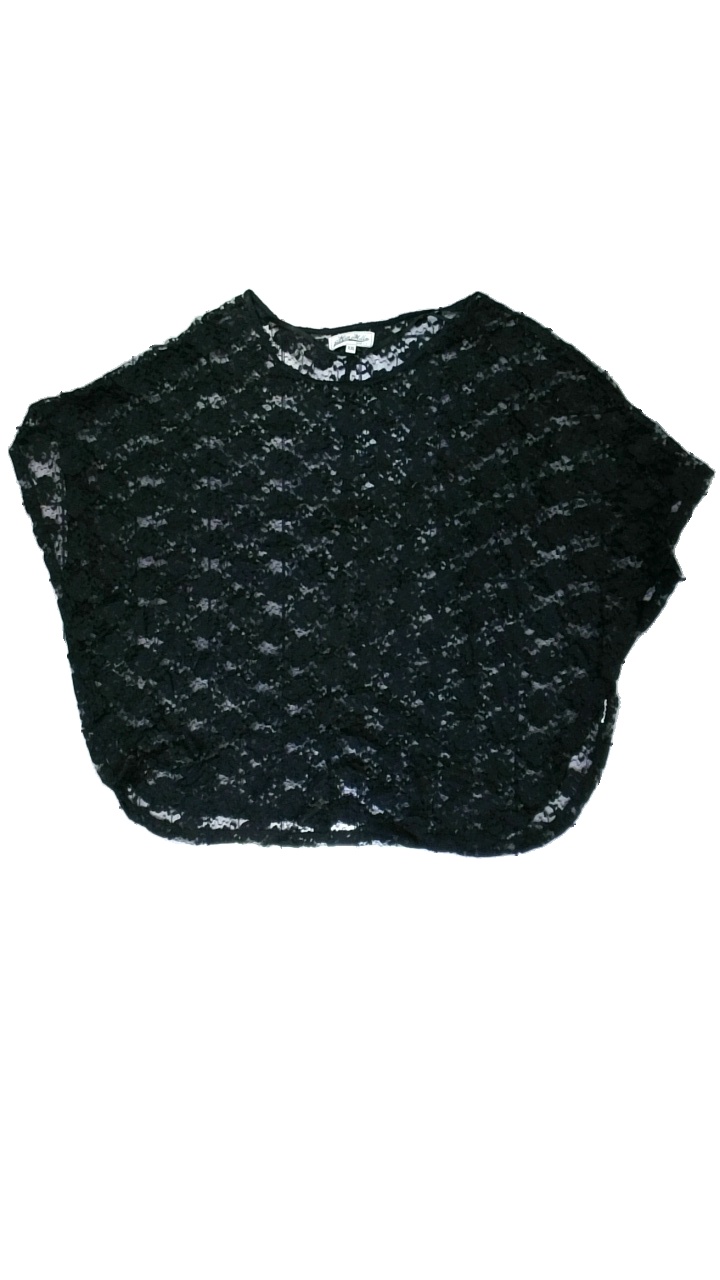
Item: Top (Ladies)
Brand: Miss Milla
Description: Lace top
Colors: Blue
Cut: Regular
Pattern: Lace
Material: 100% Nylon
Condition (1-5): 5
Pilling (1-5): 5
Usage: Reuse
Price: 50-100